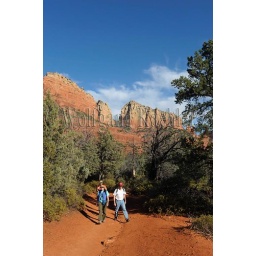
Usa, arizona, near sedona, brins mesa trail, view towards ship rock and steamboat, hikers (Model released 20020923-10, 20091120-1, 20091120-2)